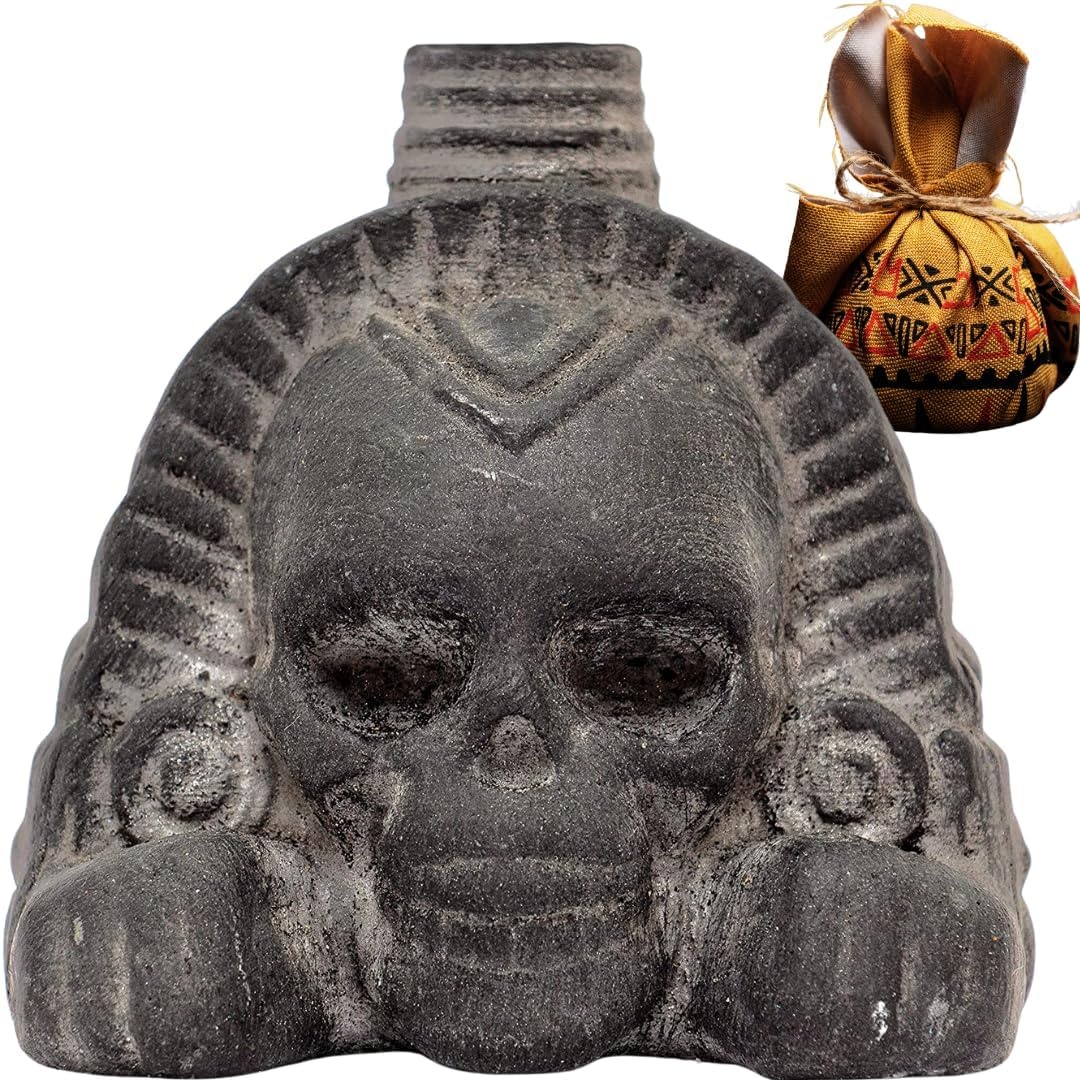
Real Screaming Aztec Death Whistle from  by ITZCOEHUA - Loudest Authentic Human Sounding Screams 125+ Decibels Loud, Collectible, Aztec Design in Black Obsidian, Self Defense
AUTHENTIC AZTEC CRAFTSMANSHIP: Made by indigenous Aztec artist Rafael Itzcoehua and team. LOUD AND FEAR-INDUCING: Bone-chilling power of over 125+ decibels. Emits lifelike screams that will send shivers down spines. ARTISTRY MEETS INNOVATION - Stonecast clay exterior honors Aztec culture. Precision engineered interior scream chamber produces consistently loud and bone-chilling shrieks. PERFECT FOR ANY OCCASION: Perfect for Halloween, Dia de Muertos (Day of the Dead), as a unique gift, a collectible, or as a camping or survival whistle. HISTORICAL: Aztec Death Whistles have been used throughout history as super loud and terrifying instruments of religion and war. Embrace ancient Aztec civilization with this piece. Product Description Death Whistles are loud and terrifying instruments that will frighten and delight family and friends. They also help celebrate the Aztec values of celebration, fun, and life. Authentically Aztec A Stunning Collectible & Conversation Piece Comes in an authentically designed Aztec pouch that unfurls into a ceremonial fabric ideal for showcasing your Death Whistle. Exquisitely Detailed The bottom of the Death Whistle features an image of the Disc of Mictlāntēcutli, the Aztec ruler of the underworld, hand-painted and adorned with gold leaf. Made with love and attention to detail Each Death Whistle is handcrafted and fire-glazed with care by Aztec artist Rafael Itzcoehua and team in Antioqua, Colombia. Superior Sound equals Superior Screams Being loud isn't enough to create terror. A toy whistle is loud, but it doesn't scare people. Dynamic range is equally important; the more range a whistle has, the more chaotic and terrifying it becomes. With our carbon fiber scream chamber and precise tuning, Death Whistles by Itzcoehua deliver the ultimate decibel level and the ultimate range, resulting in the ultimate sound of terror. Warning: Do not blow the whistle near someone’s ear. Keep a safe distance of at least 2 meters (6 feet) from other people when using. Use ear protection when used for extended periods or in enclosed spaces. What does 125+ Decibels Really Mean? Many Death Whistles, including ours, promote 125+ decibels, but volume alone isn't everything. The decibel level is just about how much air is blown into it. In fact, to reach 125+ decibels, whistles generally require an industrial blower blowing into them. That is a good thing. It is the volume of a jet engine and requires ear protection to avoid injury. With human breath, Death Whistles can generally reach 100-110 decibels. Don't worry. That is plenty the sound of terror - equal to the volume of a chainsaw at a meter. Most importantly, Death Whistles by Itzcoehua offer the best decibel level and range. This means it is the ultimate sound of terror. The Death Whistle is perfect for Halloween, Dia de Los Meurtos (Day of the Dead), or as a gift for someone who likes interesting, unique, or weird items. We Want You to Be Happy with Your Death Whistle Purchase How to Use the Death Whistle The Death Whistle is a musical instrument. Using it is easy, but proper technique is important! ------------------------------- 1. Put your mouth fully around the top of the whistle 2. Blow long and strong (3 to 5+ seconds). It is important to blow very strongly and keep it up! 3. (Optional) - To vary the sound, experiment with modulating your breath and moving your cupped hand underneath back and forth as in the illustration above. We are a small company and want to make you happy. We check every Death Whistle as it leaves the workshop, and almost always there are no problems, but occasionally, damage can occur in transit. If your whistle isn't horrifyingly loud or you have any problems at all, let us help. --------------------------------------- To get help from us on Amazon Click on "ZBOSS Inc" Under the "Buy Now Button" on the product page. Then click on the button to Ask us. Then follow the prompts. For instance, select an "Order You've Placed", then "Other", then "Troubleshooting." -------------------------------------- Thank you for considering Death Whistles by Itzcoehua. We hope you admire their beauty, respect their origins, and have fun terrifying and delighting friends and family. Ma cualli ohtli (May your path be good)!
Brand: The Inappropriate T-Shirt Store
Category: Arts & Entertainment > Hobbies & Creative Arts > Musical Instruments > Woodwinds > Train Whistles